Sofi Jeannin

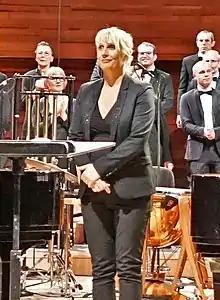
Sofi Jeannin

Born in Stockholm to a Swedish mother and a French father, Jeannin grew up in Lindesberg, following her parents' divorce when she was age 8. In her youth, Jeannin studied piano and singing. She continued her musical education at the Conservatoire de Nice, where her instructors included Bertrand Dutour de Salvert. Jeannin additionally studied at the Royal Academy of Music in Stockholm, where she also sang with the institution's vocal ensemble.